Hoop hole

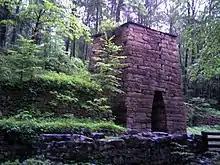
Roaring Run Furnace

The remains of the Roaring Run Furnace are across the creek from the picnic area. In the early 1800s, the furnace was used to fire sandstone and quartzite containing iron ore from the mountain. When heated to 2600 degrees, molten iron flowed from the rock into trenches of sand. The iron then cooled and was formed into ingots to produce iron products such as stoves and skillets. Colorful marble-sized stones, a product of the slag formed during the heating of the rock, similar to the volcanic glass obsidian, can be found on the grounds about the furnace.